Kemono Friends

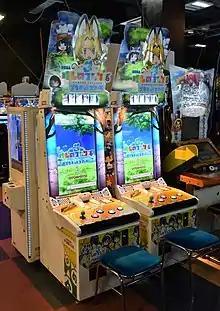
Two "Kemono Friends 3 Planet Tour" arcade cabinets

Nexon launched their first smartphone app in Japan in March 2015. The app shut down on December 14, 2016, which is one month before the anime's premiere. Nexon initially stated that there were no plans to restart the service despite the popularity of the anime series, although the company later announced that it is possible to relaunch, but no final decision has been made.